Air India Flight 182

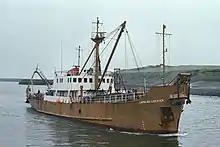
"Gardline Locater"

Additional evidence to support a bombing was retrieved from the broken-up aircraft, which lay on the sea bed at a depth of . The British vessel "Gardline Locater", equipped with sophisticated sonar, and the French cable-laying vessel "Léon Thévenin", with its remotely operated underwater vehicle "Scarab 1", were dispatched to locate the flight data recorder (FDR) and cockpit voice recorder (CVR) boxes. The boxes would be difficult to find and it was imperative that the search commence quickly. By 4 July, "Gardline Locator" detected signals on the sea bed. On 9 July, "Scarab 1" pinpointed the CVR and raised it to the surface. The next day, the FDR was also located and recovered. In 1985, the Canadian Coast Guard Ship (CCGS) "John Cabot" participated in the investigations, mapping the underwater wreckage of the aircraft.